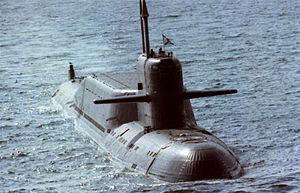
Cet article dresse la liste des navires de la Flotte maritime militaire de Russie en service en 2008 ou à venir.